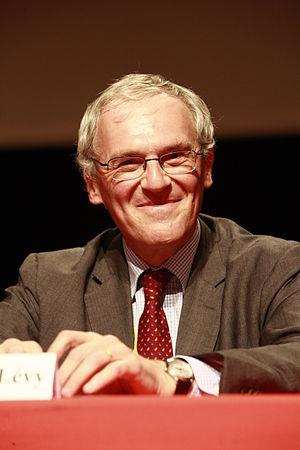
Jean-Bernard Lévy est un dirigeant d'entreprise français, né le 18 mars 1955 à Suresnes.